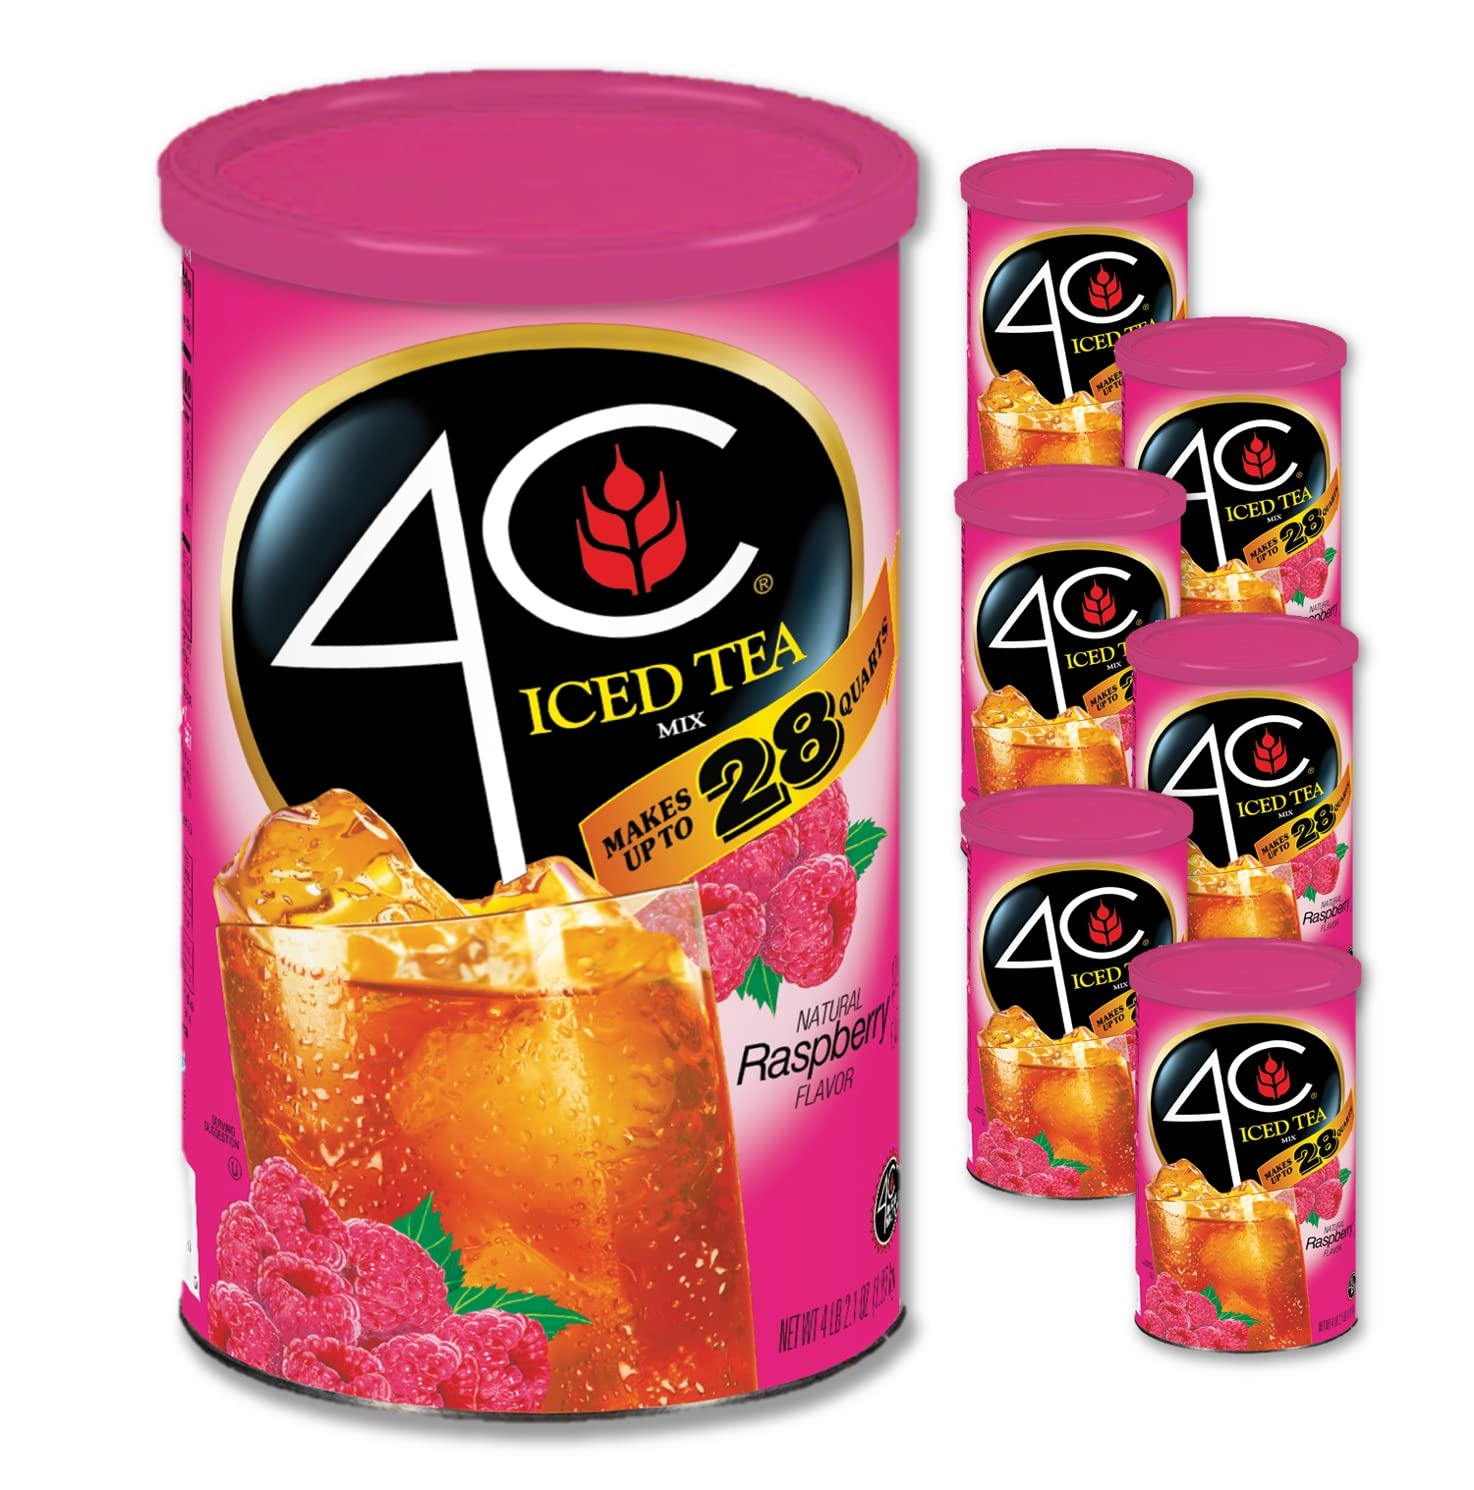
Item Name: 4C Powdered Drink Mix Cannisters, Raspberry Tea, 28 Quarts, Family Sized Cannister, Thirst Quenching & Refreshing Flavors (Raspberry Iced Tea, 4.13 Pound (Pack of 6))
Bullet Point 1: DELICIOUS FLAVORS | 4C's drink mixes are perfectly mixed flavors of your favorite drink mixes. Find your craving, or try a new profile! You won't go wrong
Bullet Point 2: KIDS LOVE IT | 4C is an instant family favorite! Perfect for pitchers in the fridge, summer picnics, parties & gatherings, and any other beverage juice loving activity!
Bullet Point 3: EASY TO MAKE | Simply scoop, mix and chill! Always have a pitcher ready in the fridge of your favorite drink with 4C's premium powder drink mixes
Bullet Point 4: FAMILY BUNDLE | Great value pack offering with a case of 3 canisters. Save money and enjoy your favorite drinks with 4C's family pack size
Bullet Point 5: EXPERTS IN FLAVOR | 4C have been experts in quality foods and water flavorings, dating back to 1935! As a family owned business, we take pride in the premium quality offerings we create and share with the world
Product Description: 4C Foods is a family owned business since 1935 that is steeped in their founding tradition of offering only the highest quality products and understanding the needs of the American family. This is why 4C Foods is continually creating and innovating new products to satisfy the needs of the consumer, while maintaining the highest quality and remaining sensitive to the buying power of the average family. When other companies are focused on the selling their brand, 4C Foods keeps their eye on making the best products at the best prices. We strongly believe that satisfying the needs of the consumer will translate into a loyal 4C Foods customer.
Value: 396.6
Unit: Ounce

Price: 7.145